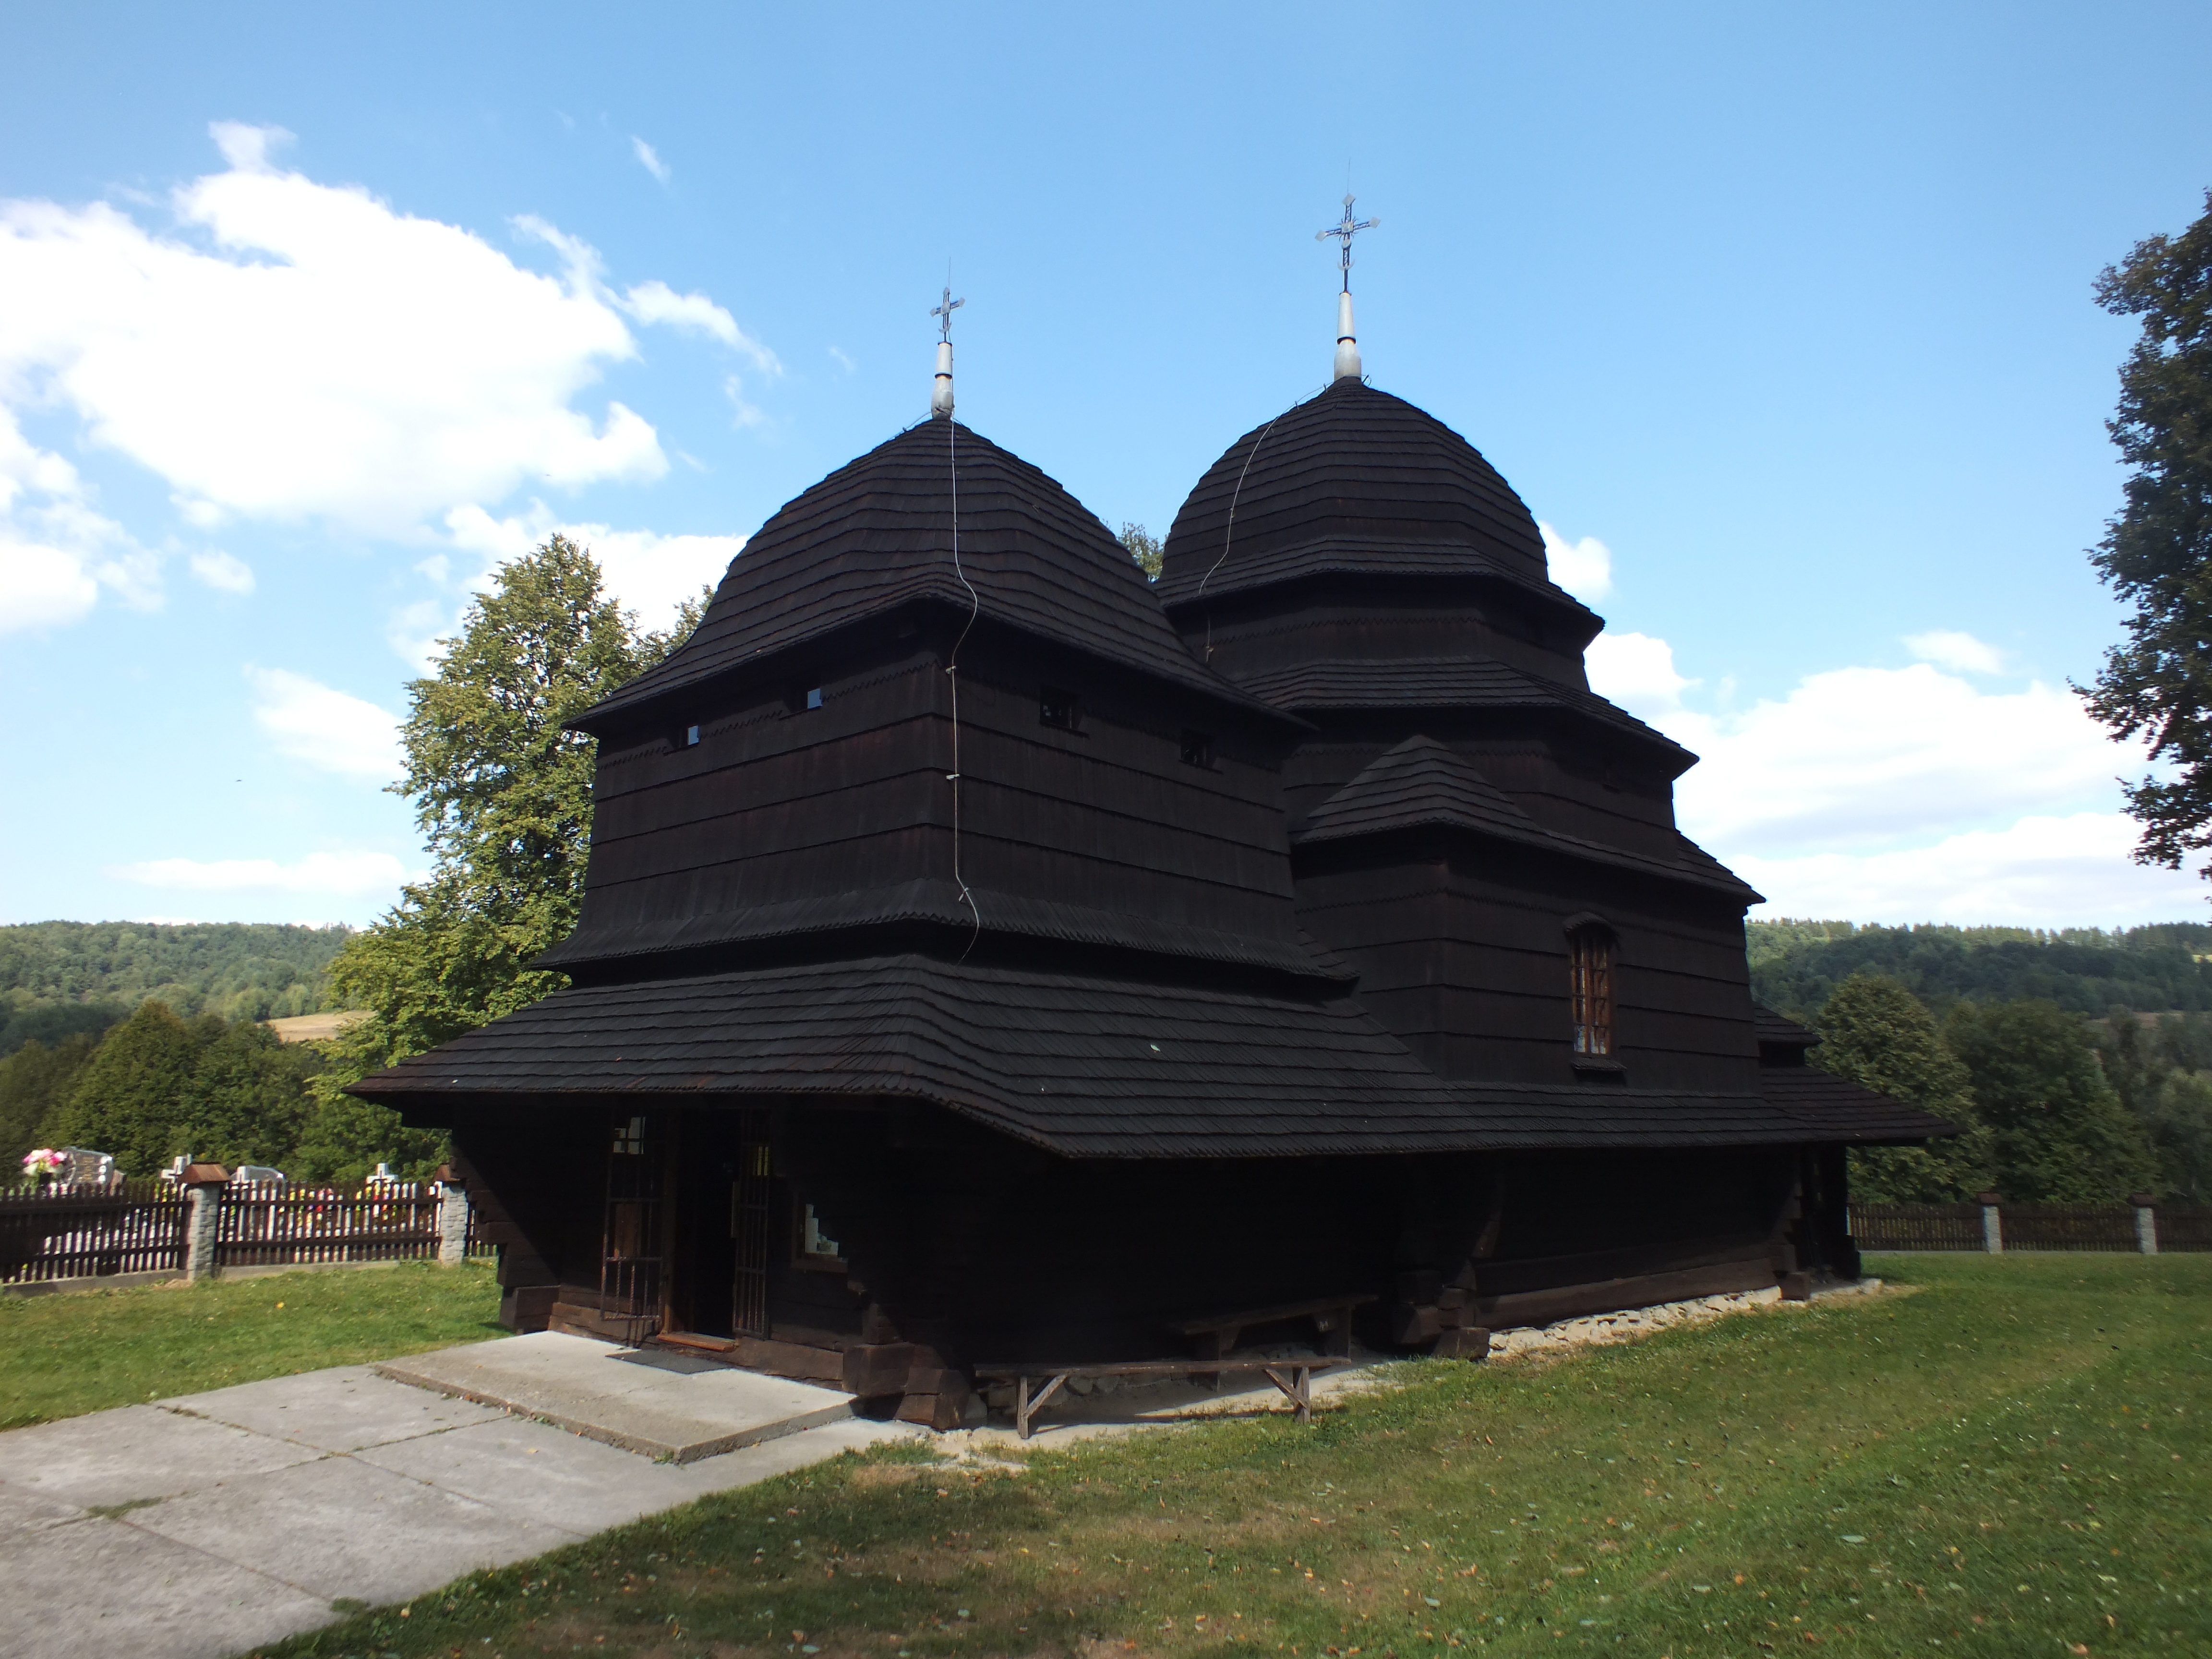
architecture, building, monument, religion, church, cross, tourism, place of worship, pray, catholic, tour, temple, wooden, poland, culture, history, orthodox church, sacred building, monuments, inclined, bieszczady, historic site, xviii century, boykos